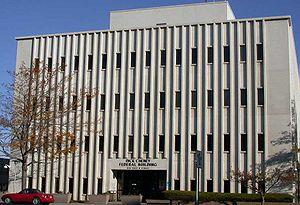
Casper est une ville américaine, siège du comté de Natrona dans l'État du Wyoming. Lors du recensement des États-Unis de 2010, sa population s'élève à 55 316 habitants, ce qui en fait la deuxième ville de l'État après Cheyenne. Casper est la seule ville du comté de Natrona.